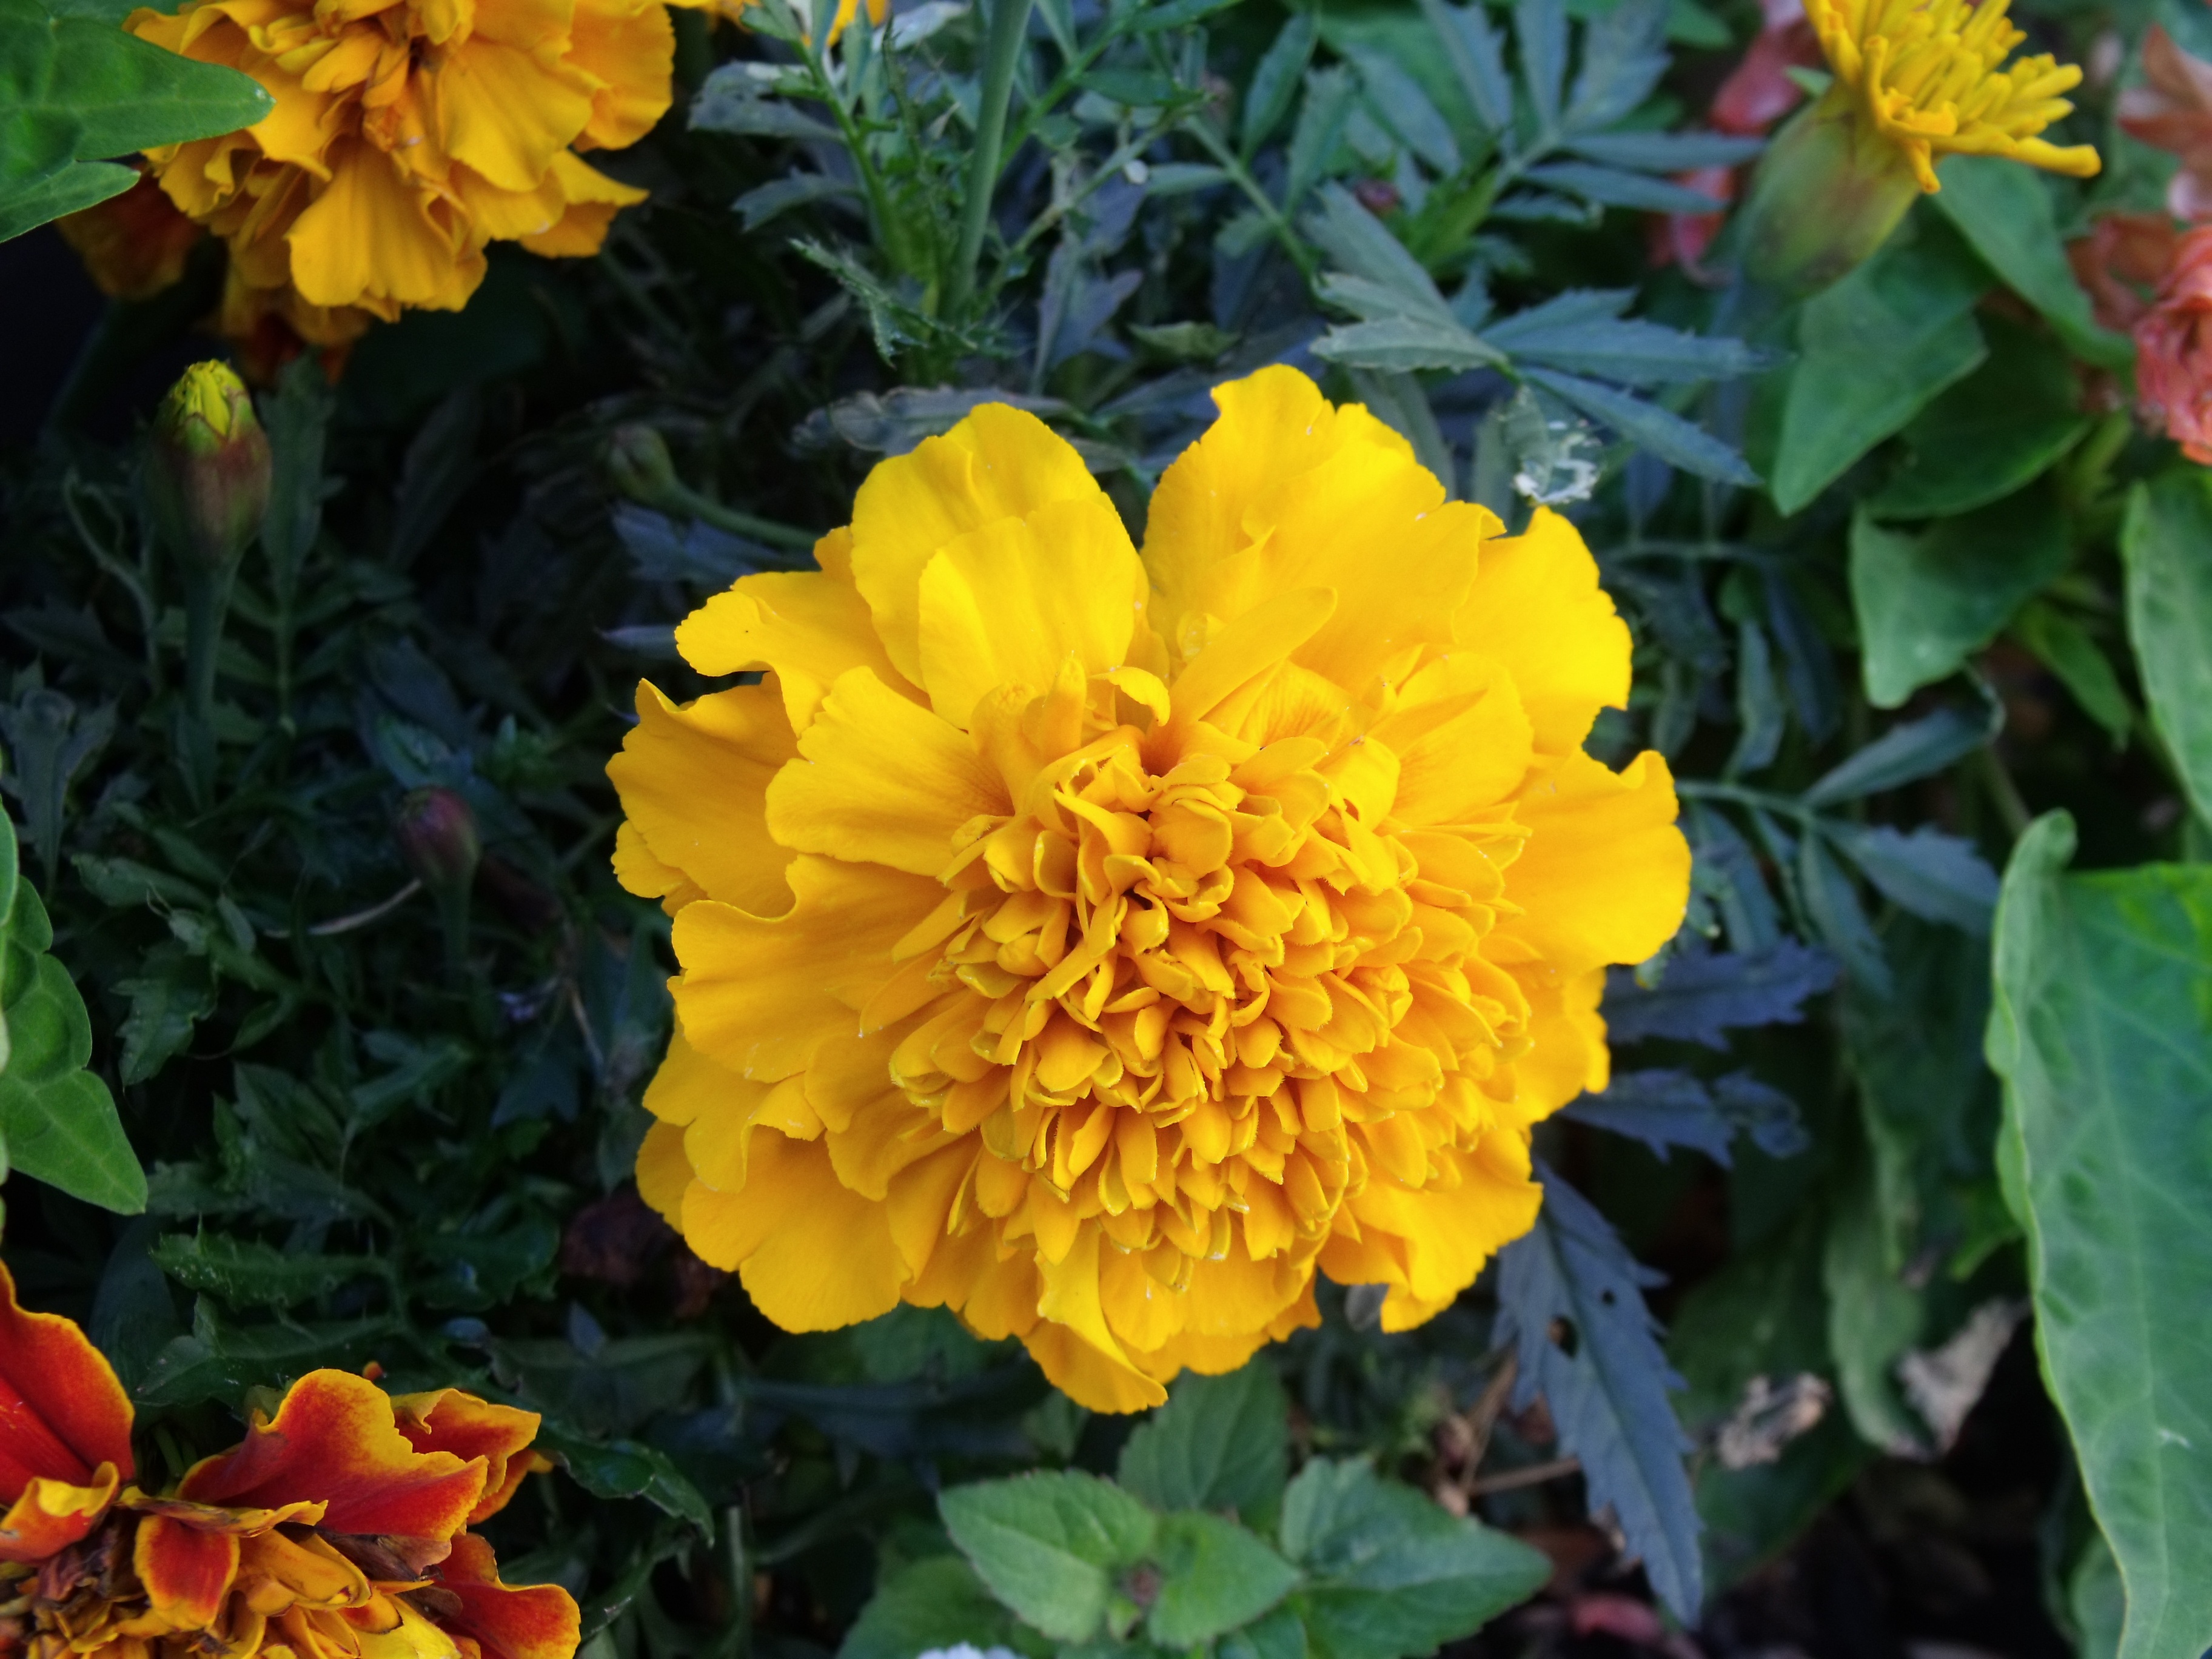
nature, plant, flower, petal, bloom, summer, herb, natural, botany, colorful, yellow, garden, flora, wildflower, yellow flowers, marigold, flowering plant, daisy family, calendula, annual plant, land plant